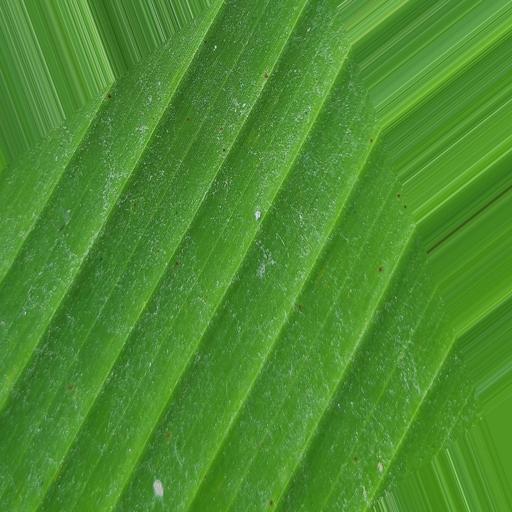
Label: banana_healthy_leaf